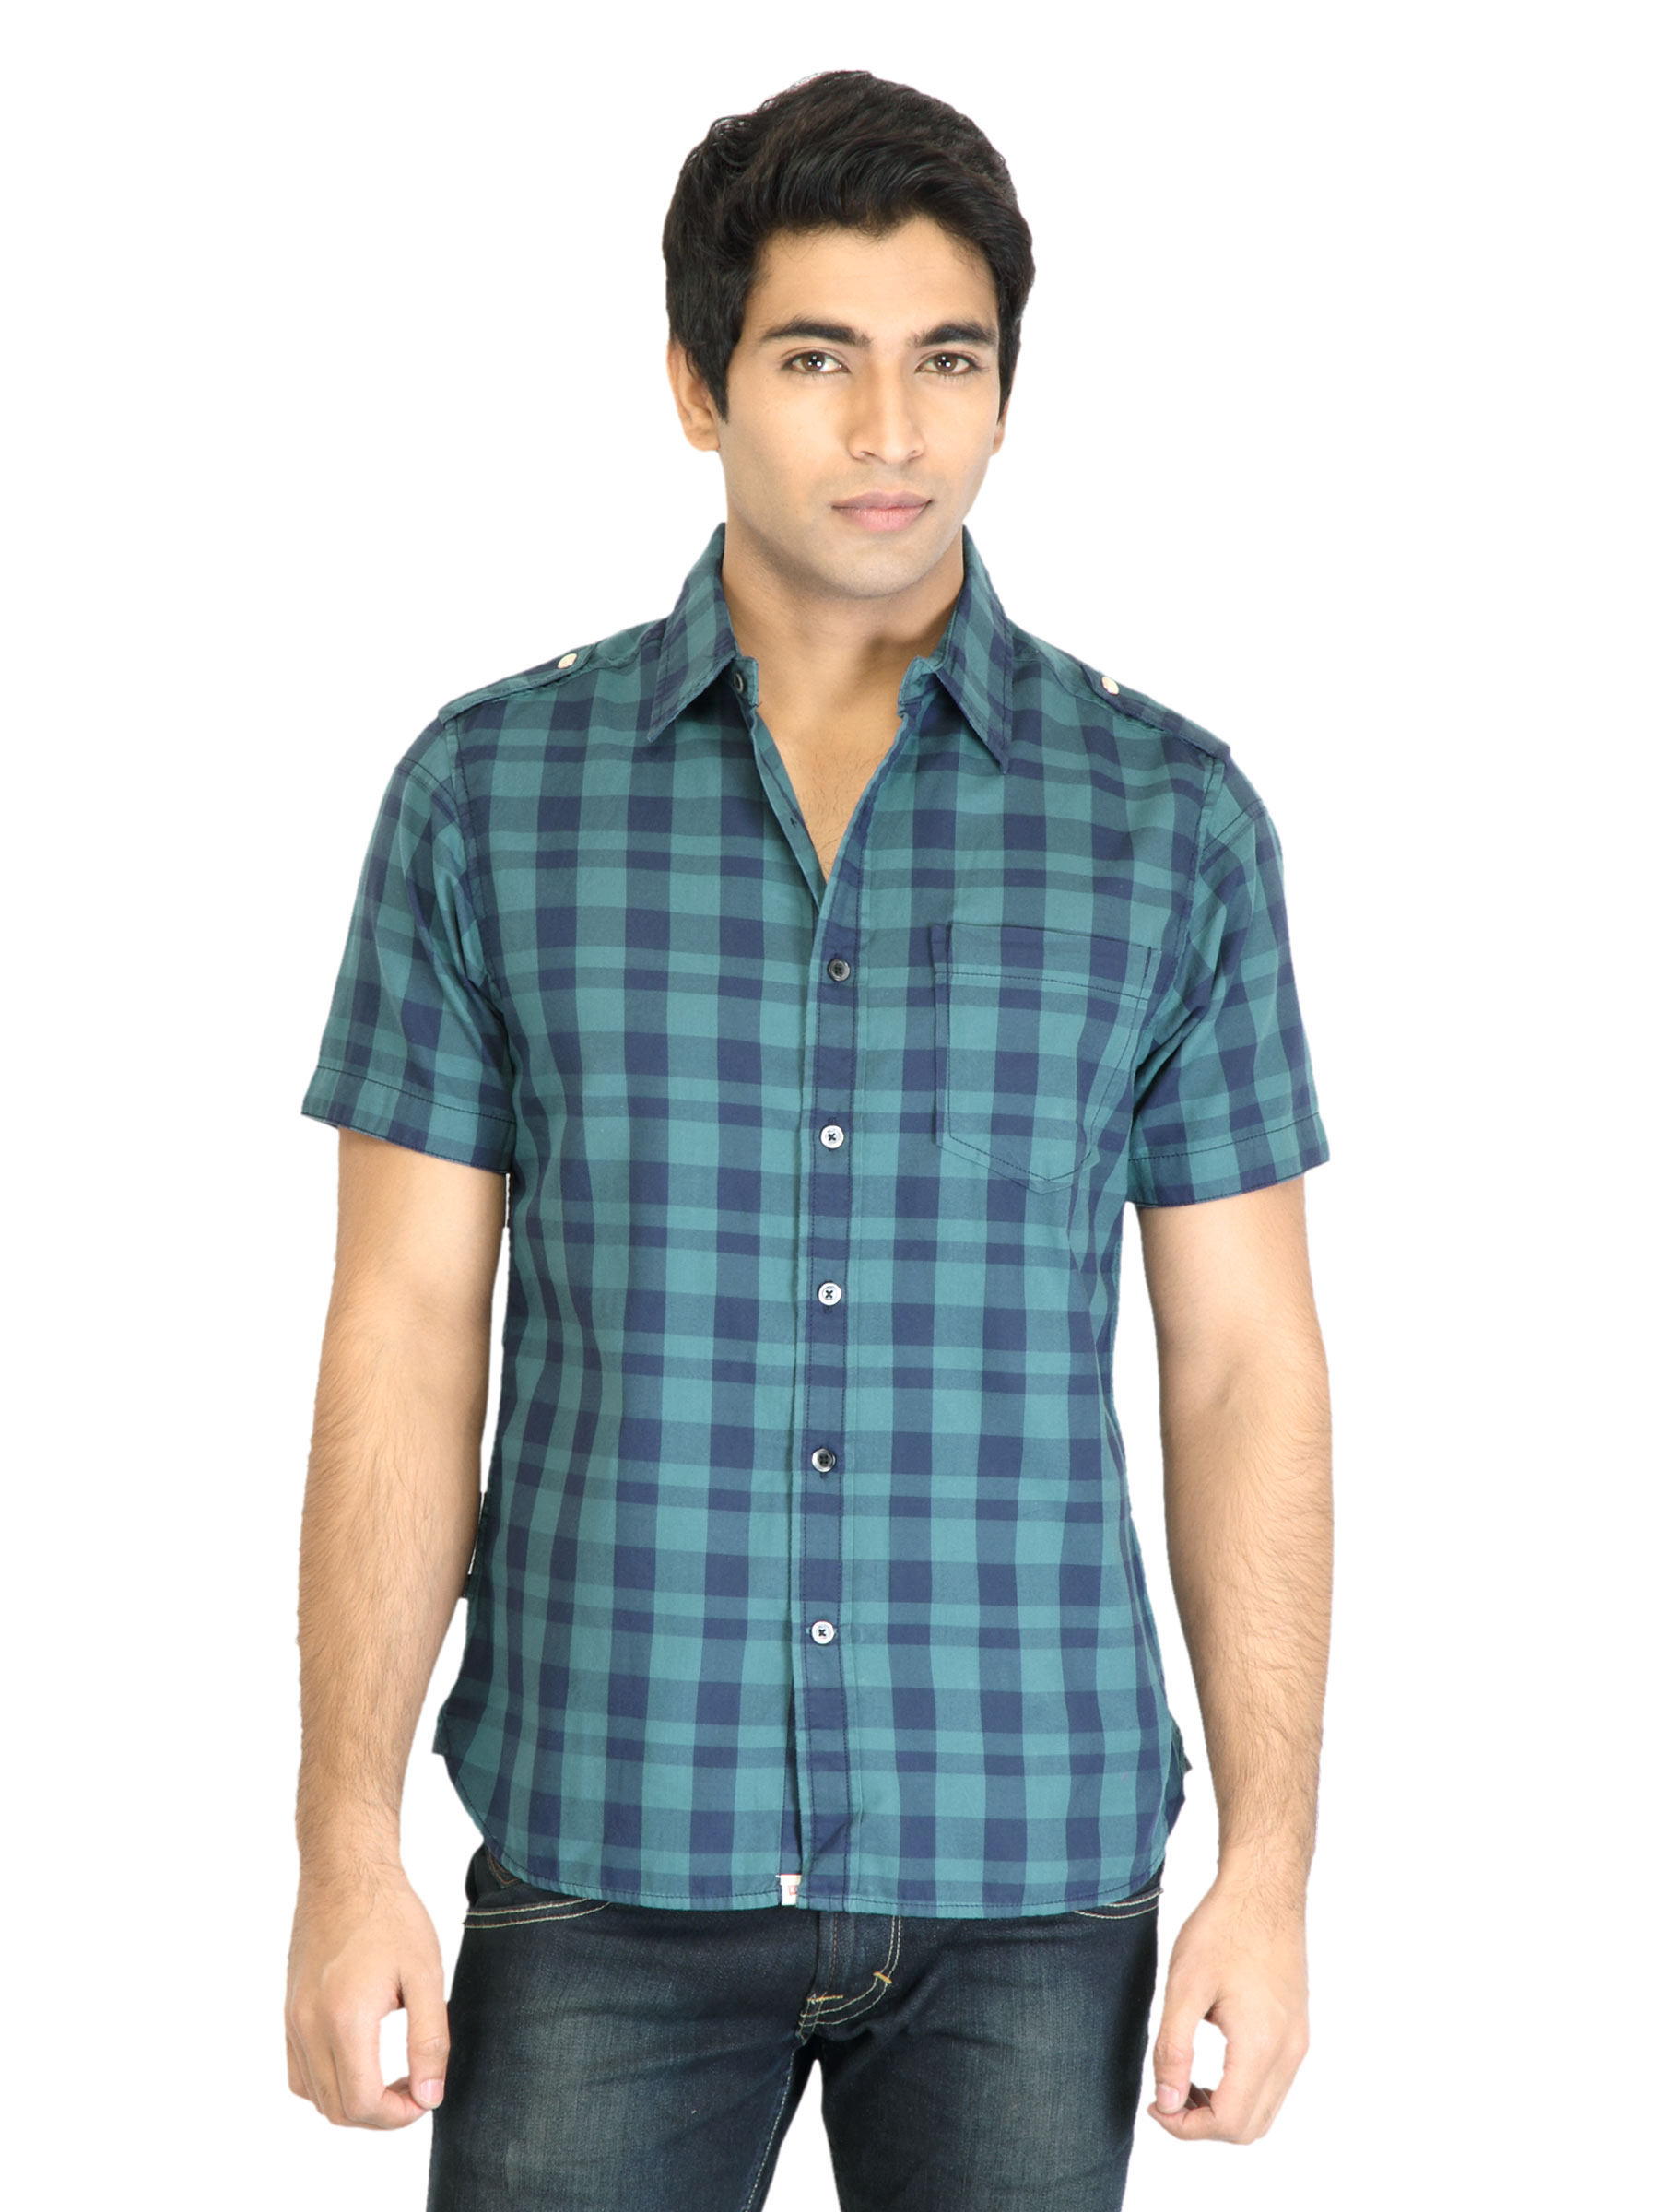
Levis Men Check Navy Blue Shirts
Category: Apparel / Topwear / Shirts
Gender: Men
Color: Navy Blue
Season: Fall 2011
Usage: Casual